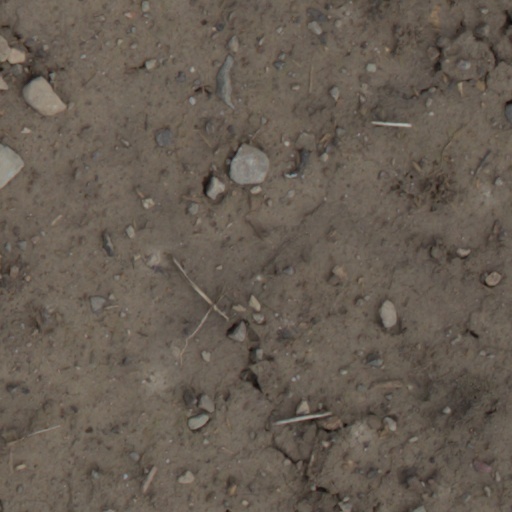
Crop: wheat